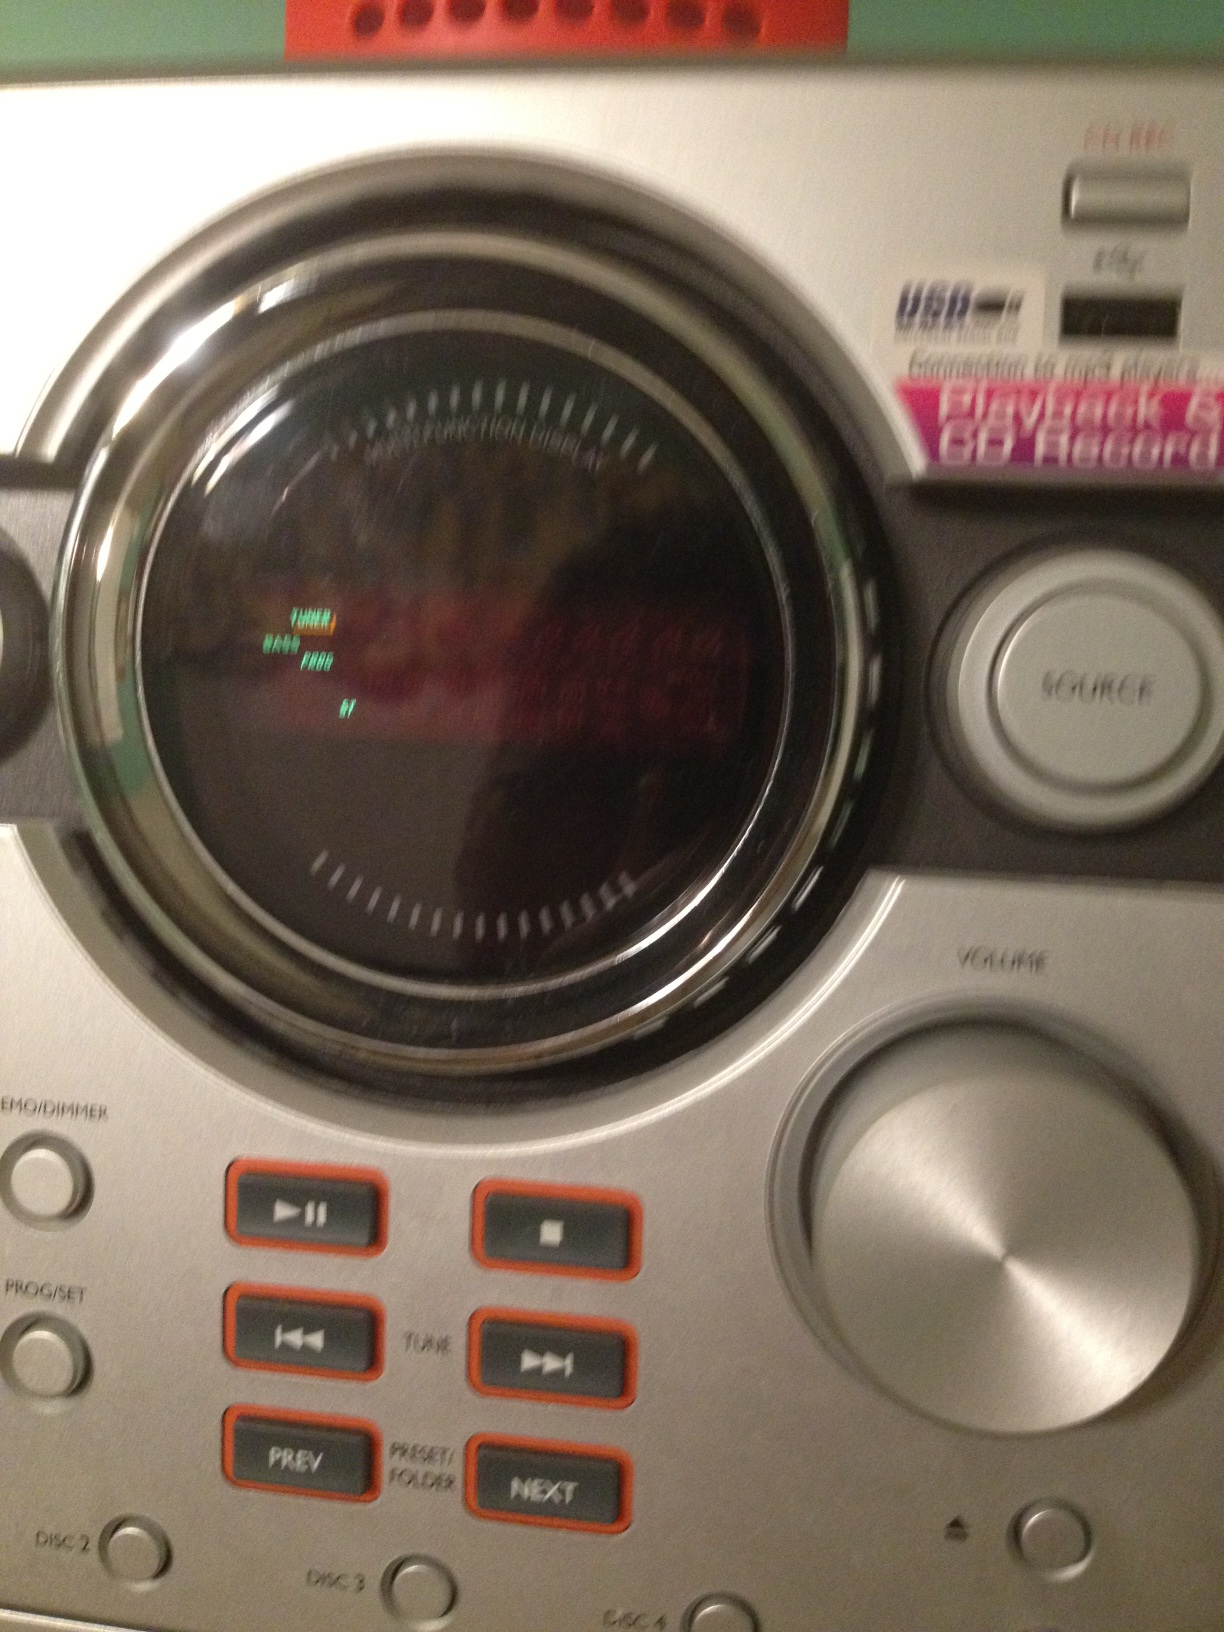Question: What radio frequency is my radio tuned to?
Answer: unanswerable